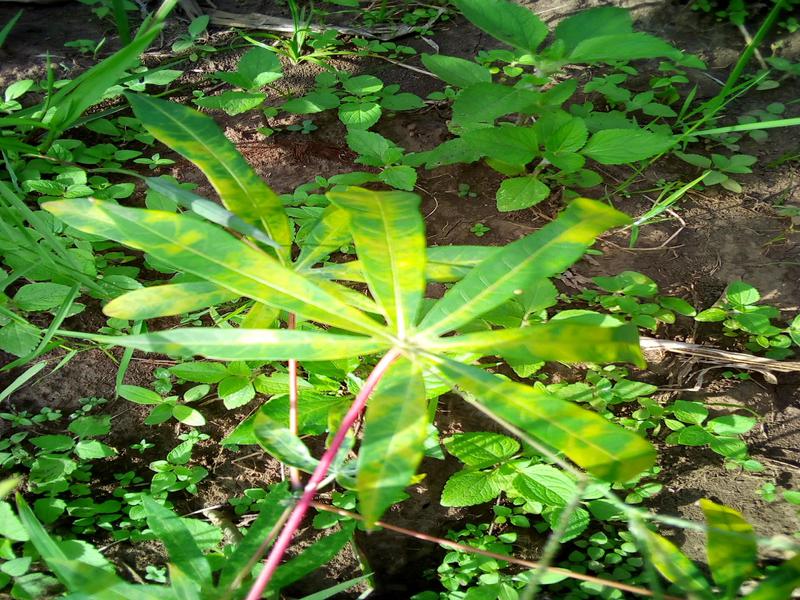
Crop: cassava
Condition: brown_streak_disease